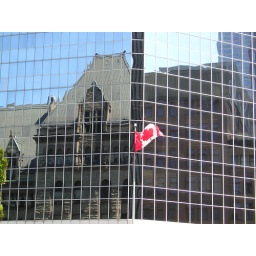
Old City Hall refelcted against glass tower with flag (08.04.06)